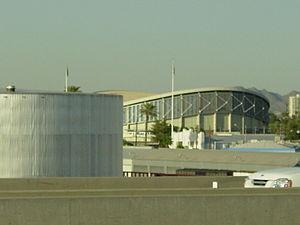
Le Arizona Veterans Memorial Coliseum ou simplement Coliseum est une salle omnisports de Phoenix, Arizona, située sur le terrain de l'Arizona State Fair.